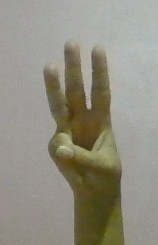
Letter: thaa